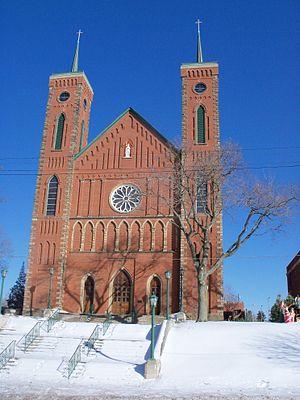
Louisville est une ville américaine située dans le comté de Stark dans l'État de l'Ohio. En 2010, sa population était de 9 186 habitants.